The Children's Place

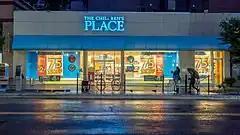
The Children's Place in Manhattan

The company was founded in 1969. It was acquired by Federated Department Stores in 1981. After Campeau Corporation acquired Federated, they sold The Children's Place to a group led by Joseph Sitt in 1988. They became publicly traded on the NASDAQ exchange in 1997 under the ticker symbol PLCE.